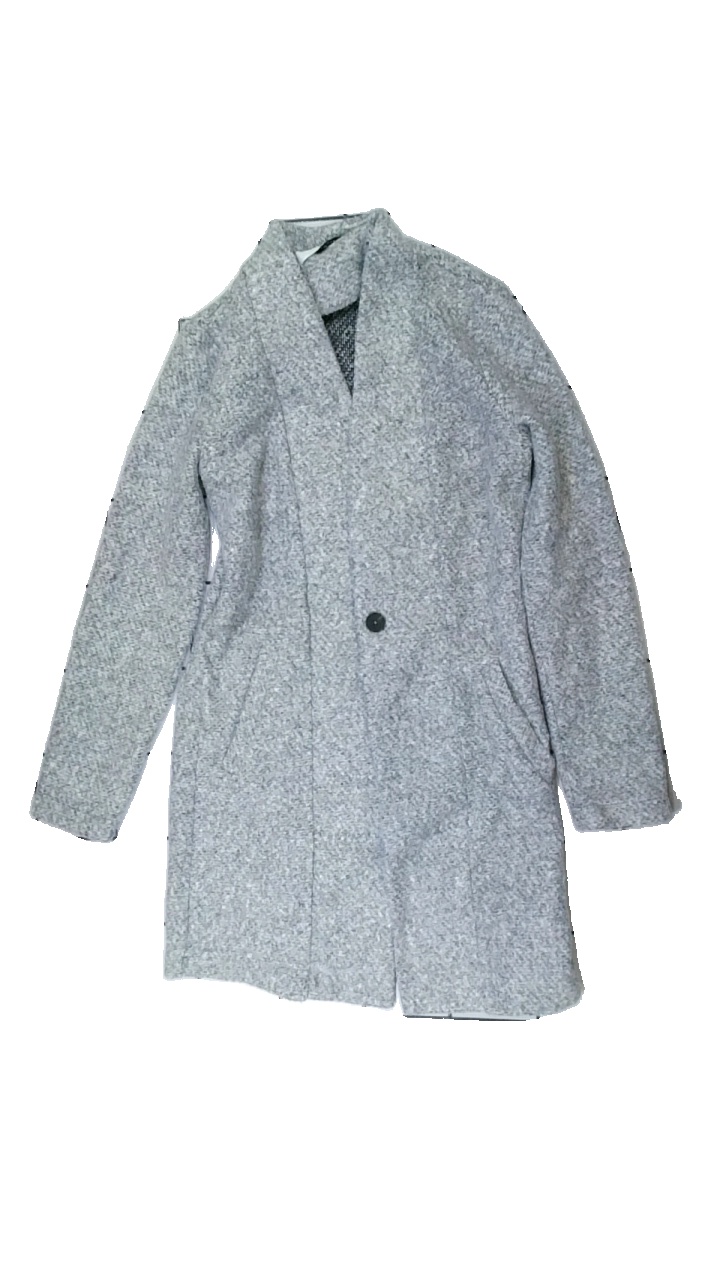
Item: Jacket (Ladies)
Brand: Jacqueline De Yong (jdy)
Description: grå melerad rock, lite nopprig
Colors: Grey
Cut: Regular, Long
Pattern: Other
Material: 100% polyester
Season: Autumn
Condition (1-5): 4
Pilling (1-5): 4
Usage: Reuse
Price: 100-150